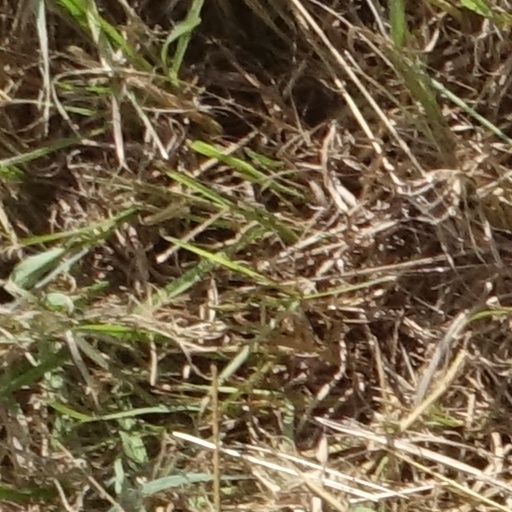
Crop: sorghum